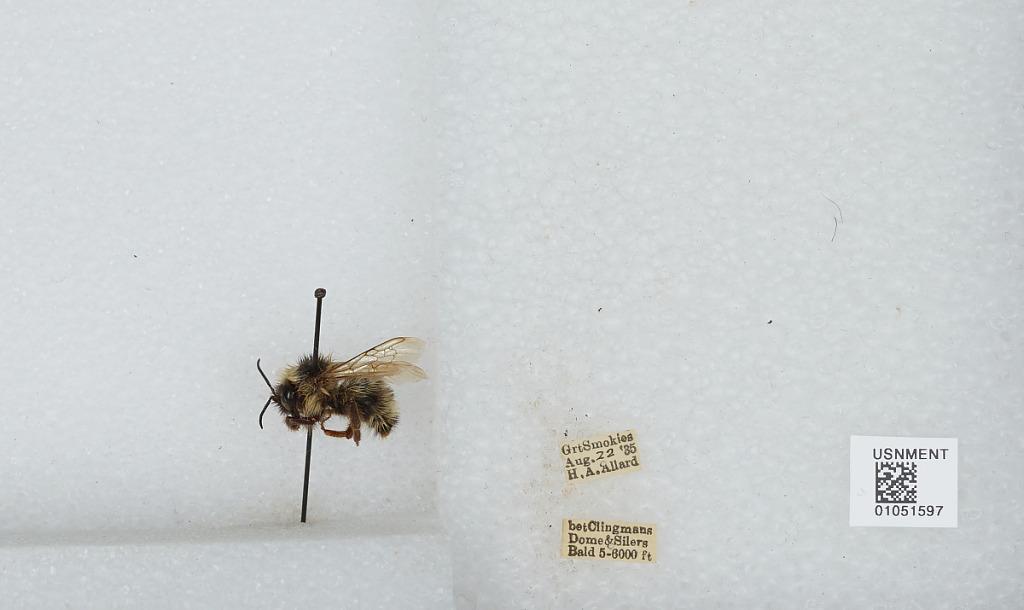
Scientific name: Bombus sp.
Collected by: H. Allard
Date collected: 1935-8-22
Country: United States
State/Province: Tennessee
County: Sevier
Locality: Great Smoky Mountains between Clingmans Dome and Silers Bald
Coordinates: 35.5656, -83.5333